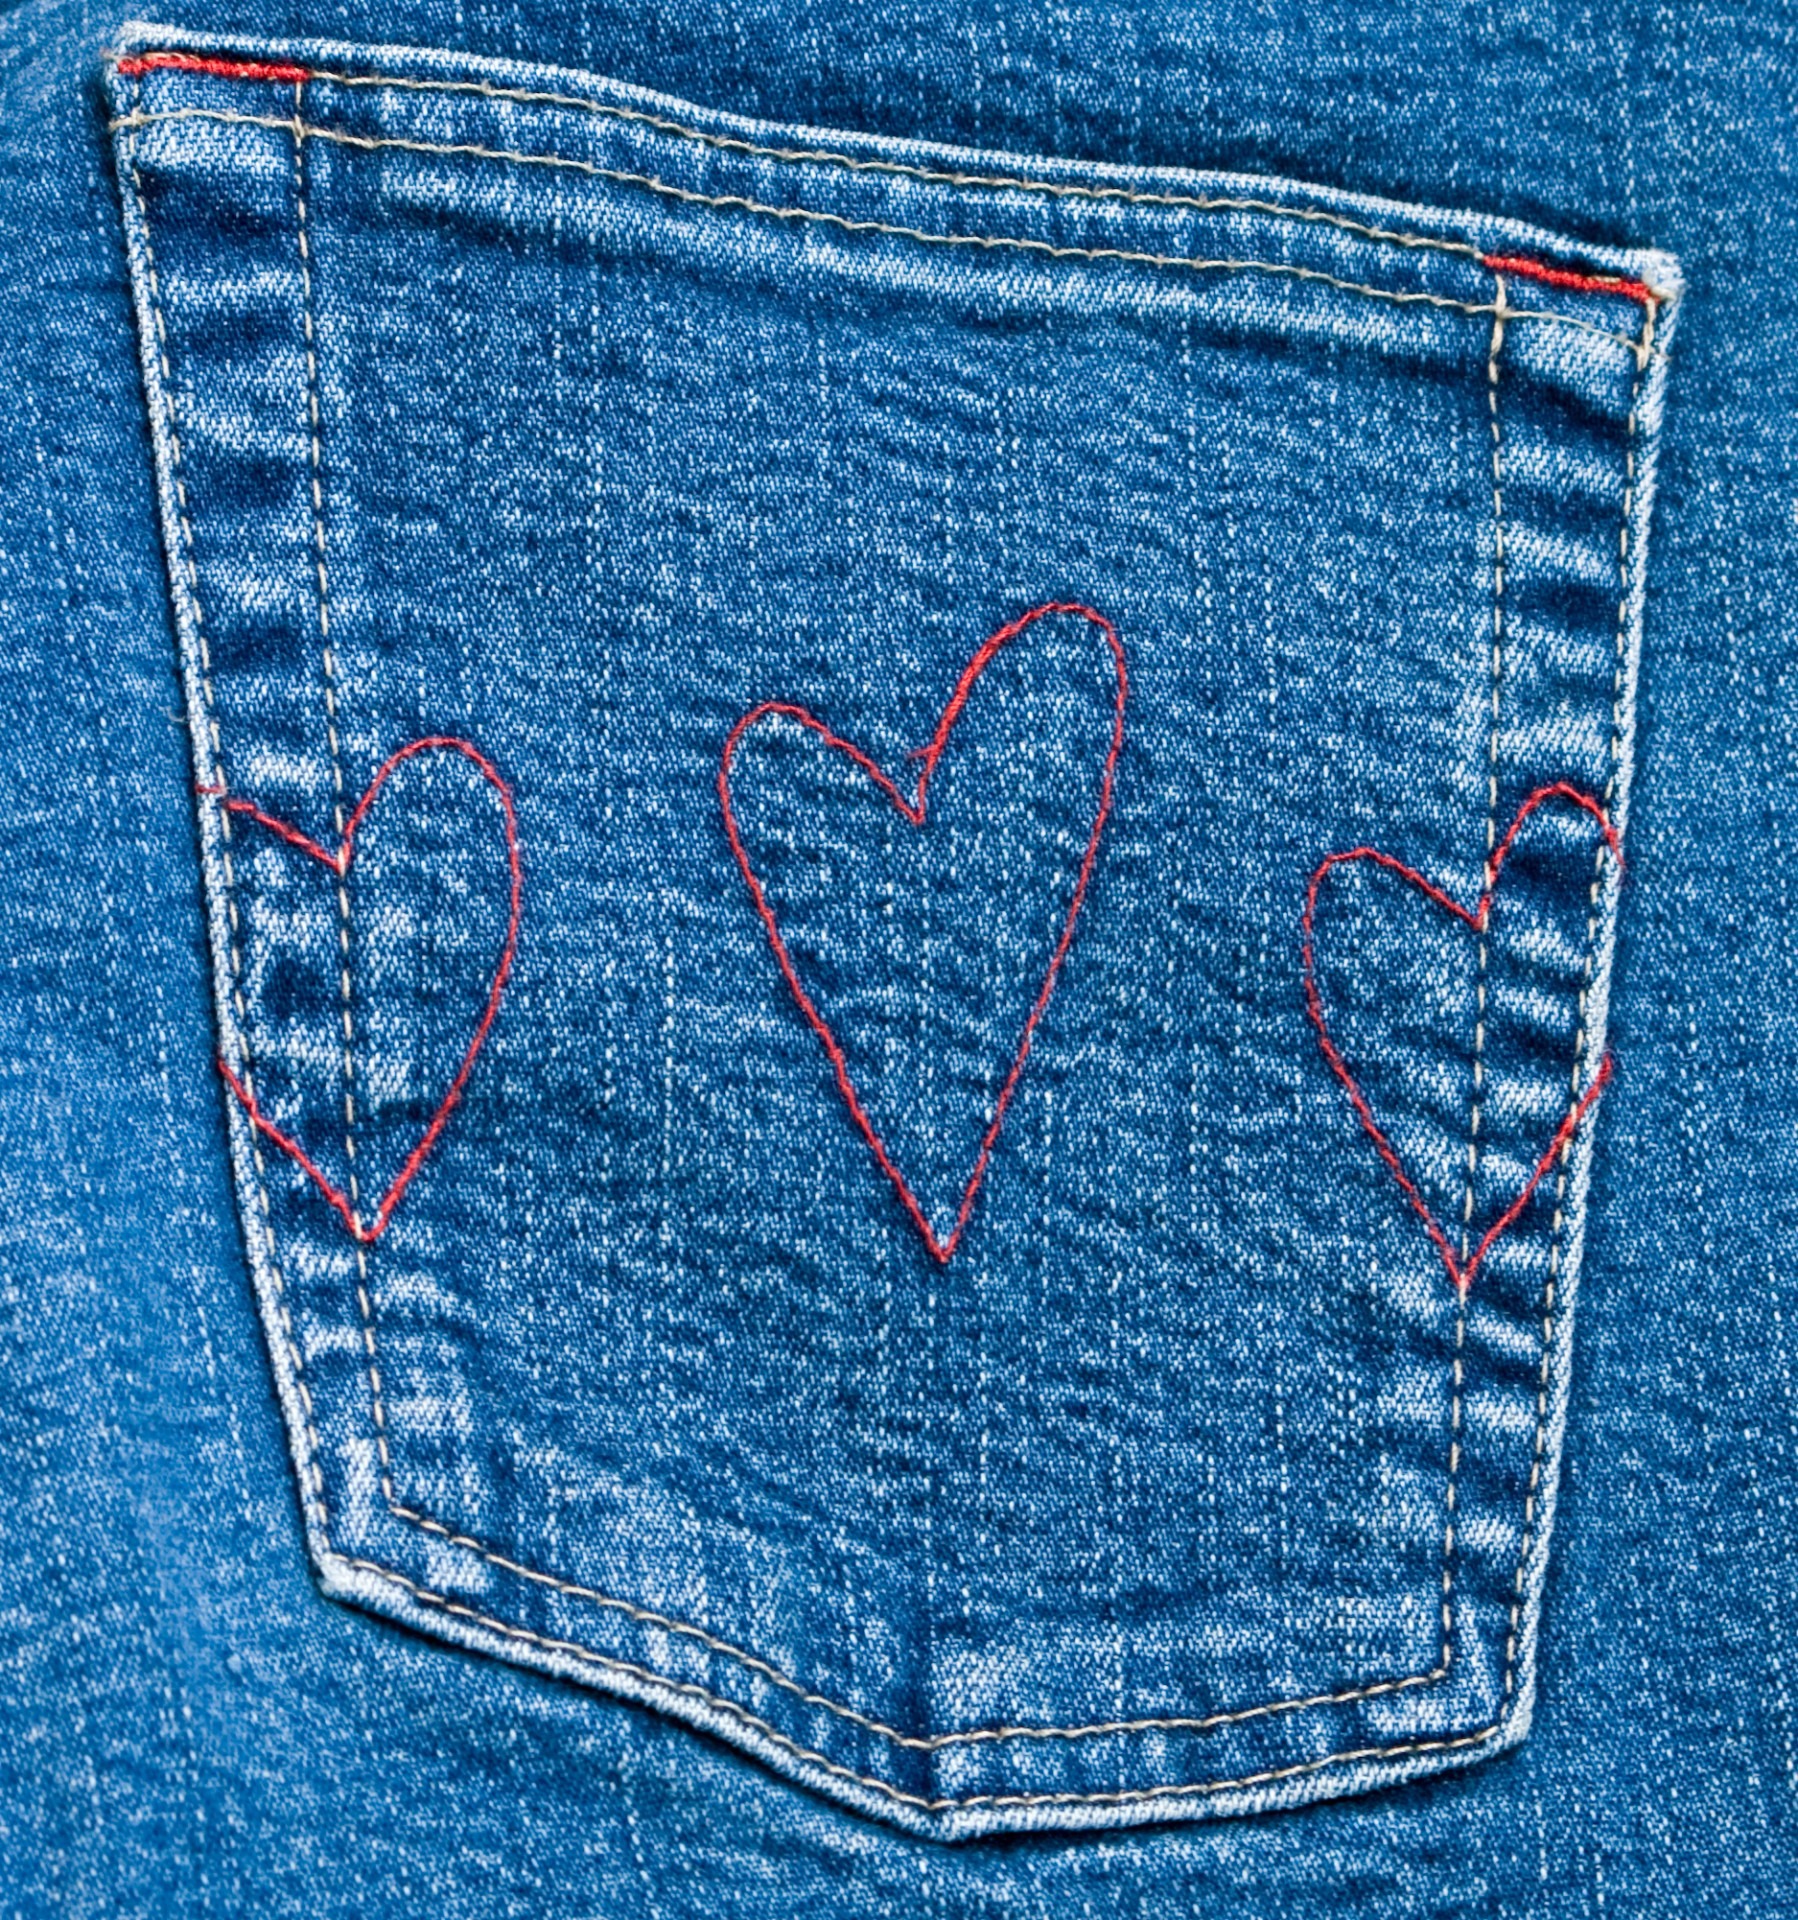
heart, pattern, jeans, blue, clothing, cloth, material, denim, close up, textile, art, back, details, swatch, pocket, cobalt blue, back pocket, electric blue